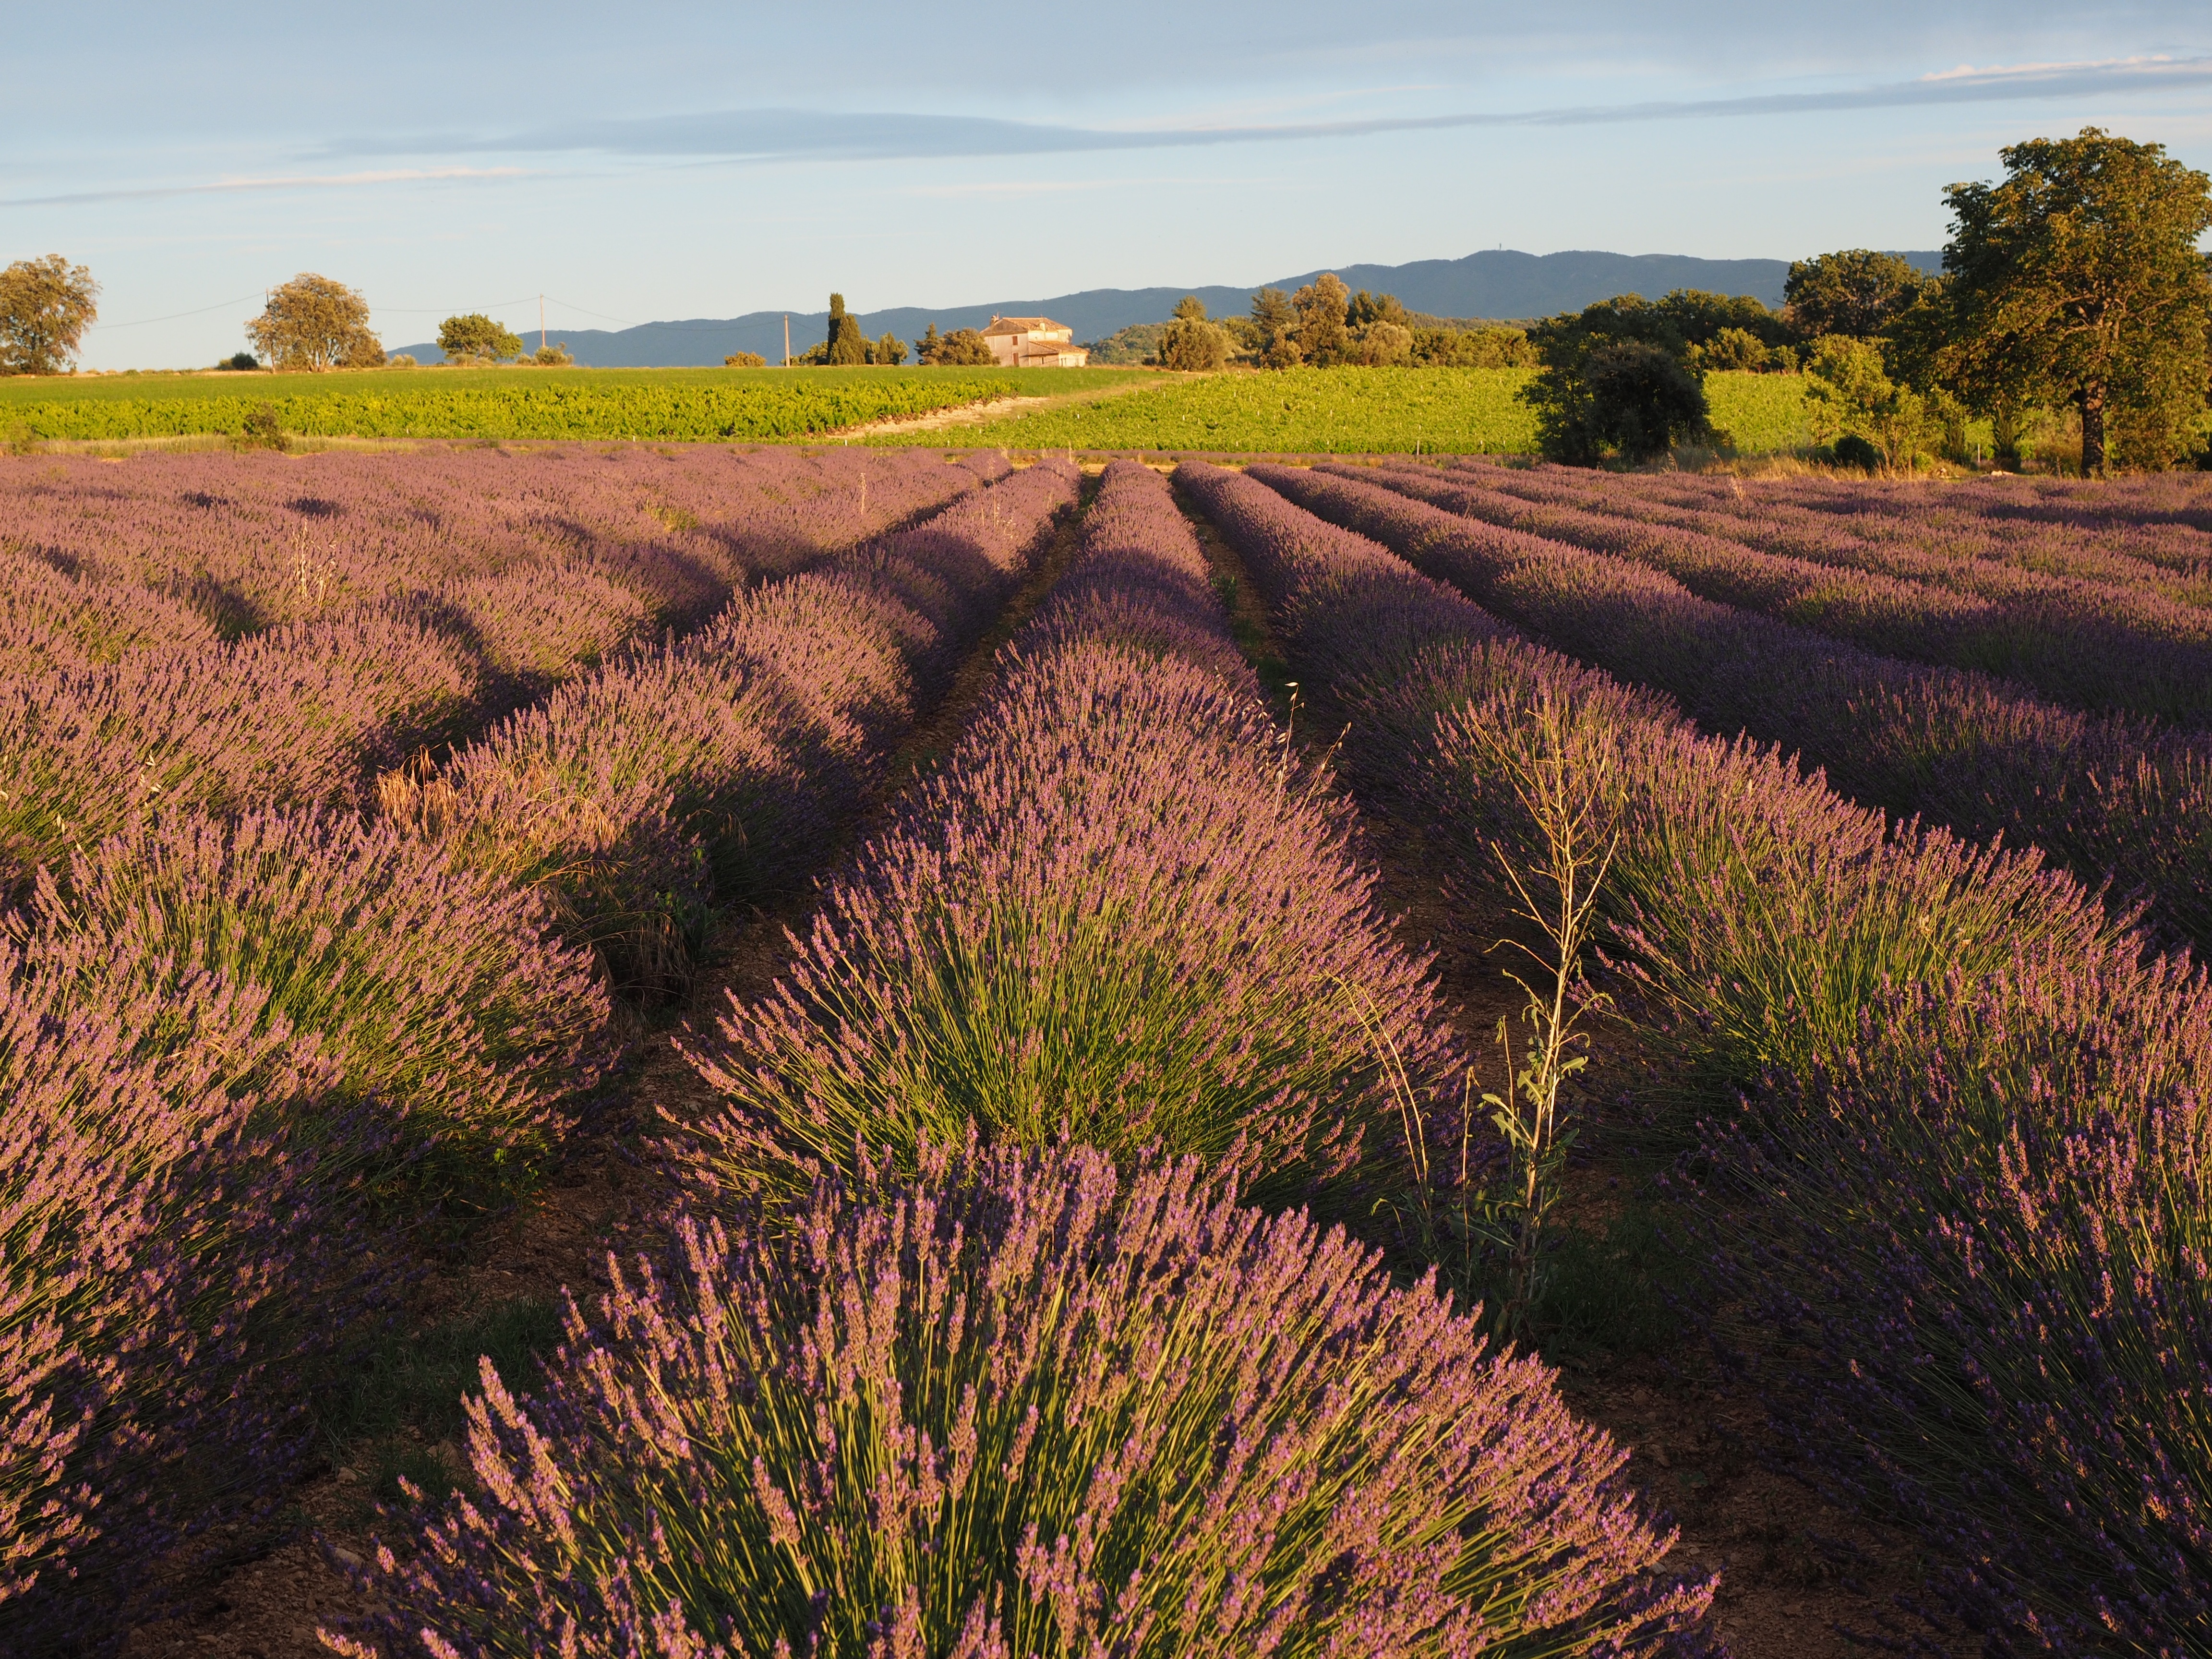
landscape, grass, plant, field, farm, meadow, prairie, flower, france, crop, soil, agriculture, lavender, plain, wildflower, grassland, violet, lavender field, provence, evening sun, ecosystem, steppe, ornamental plant, rural area, lavandula, lavender flowers, lavender cultivation, true lavender, grass family, english lavender